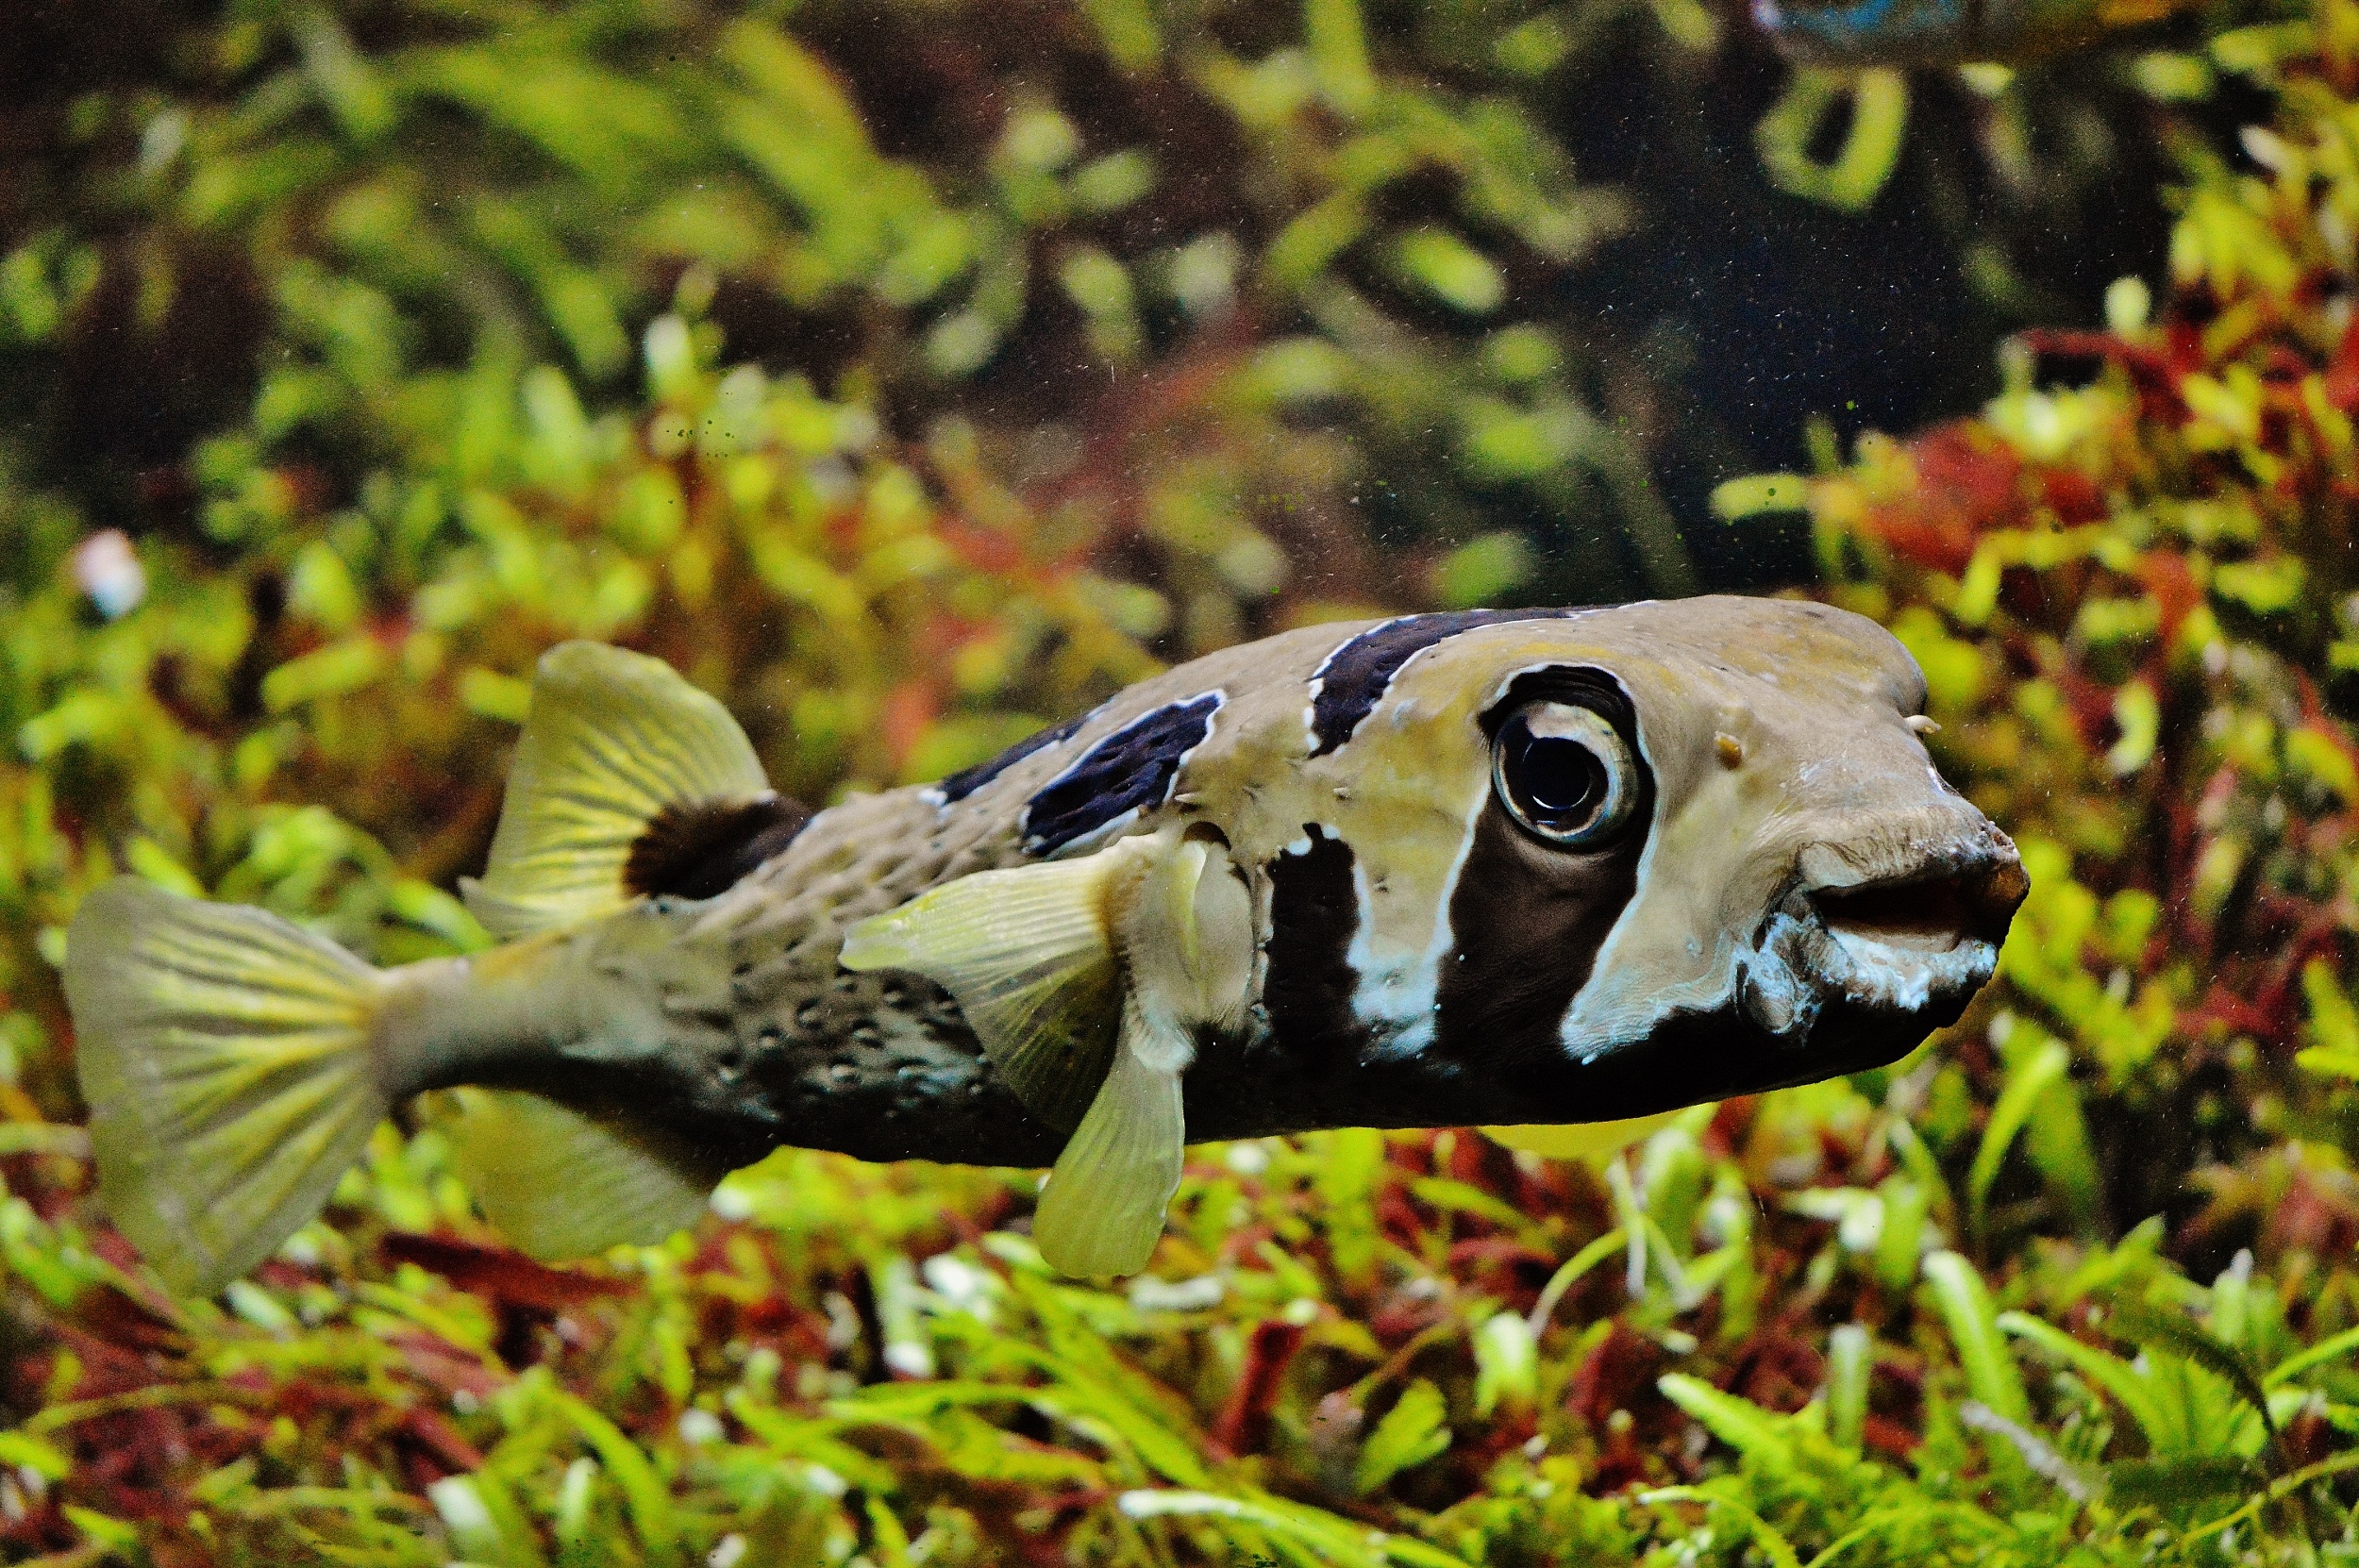
wildlife, swim, biology, fish, fauna, aquarium, fins, munich, underwater world, tierpark hellabrunn